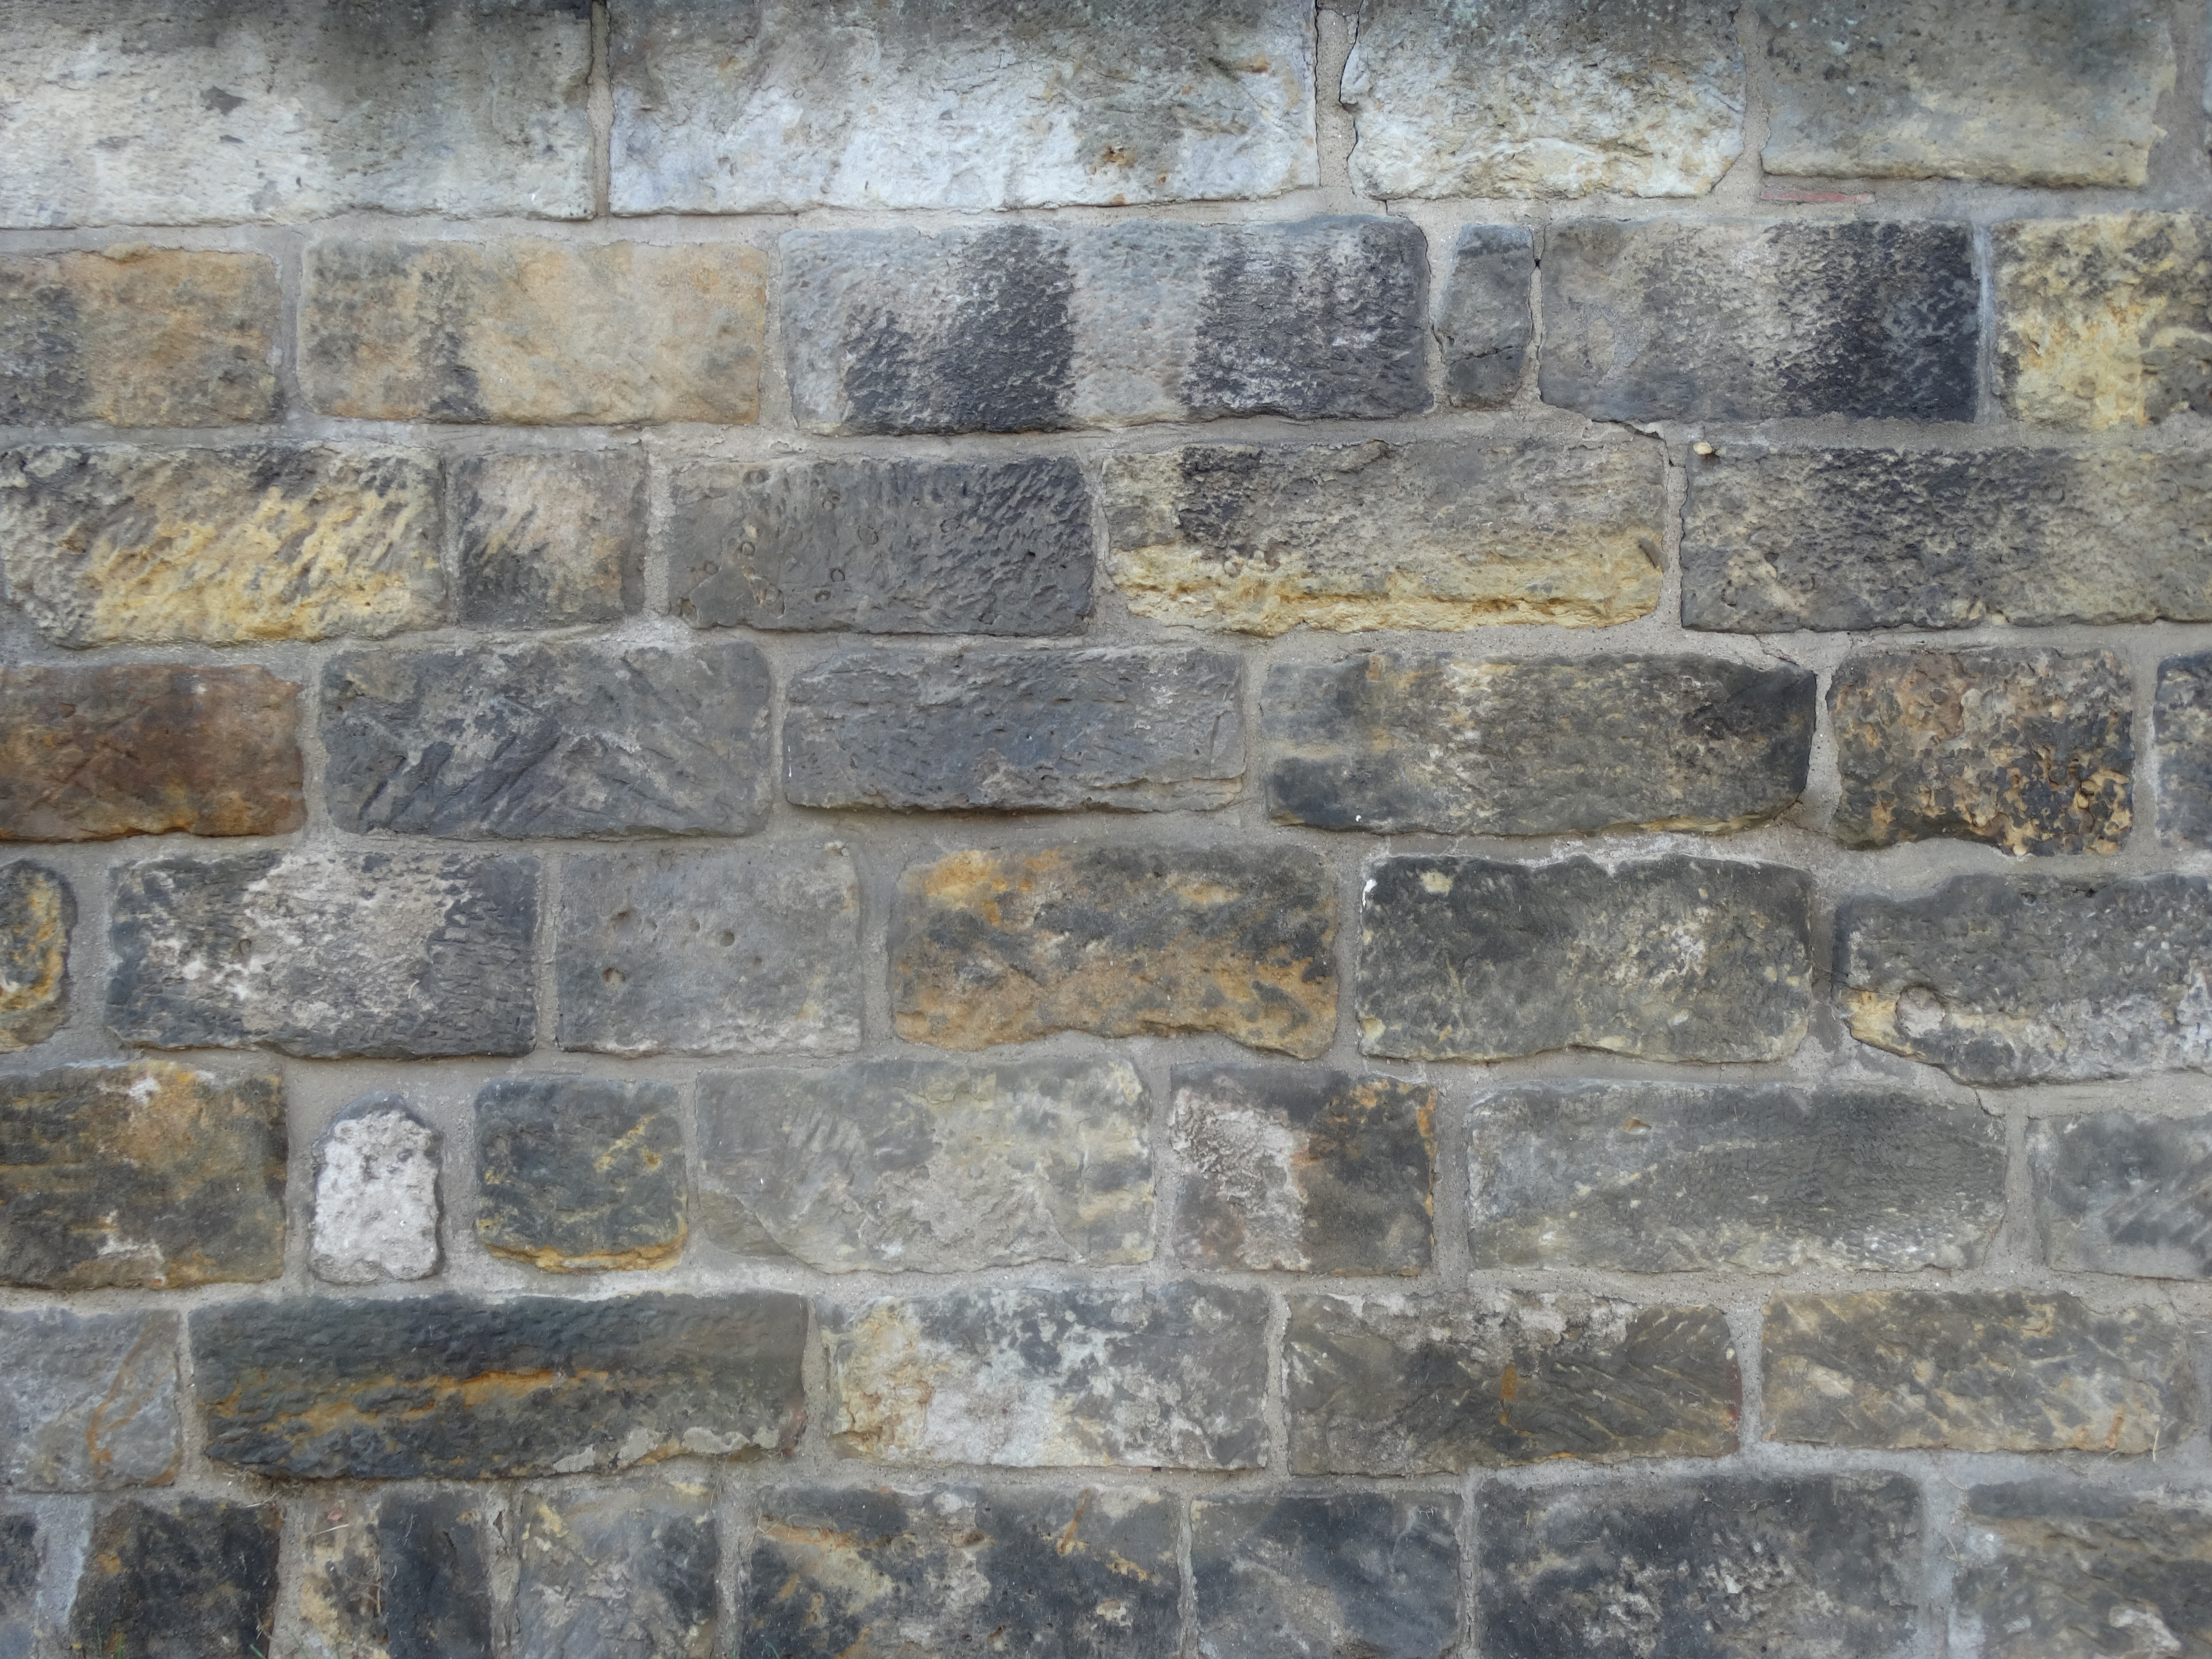
stone, wall, stone wall, brick, brickwork, cobblestone, material, rock